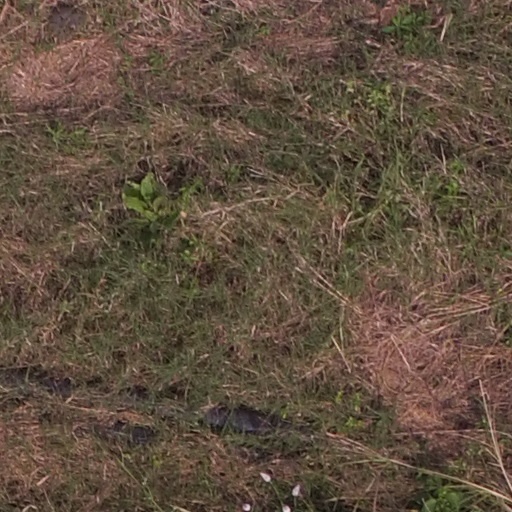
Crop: maize; corn